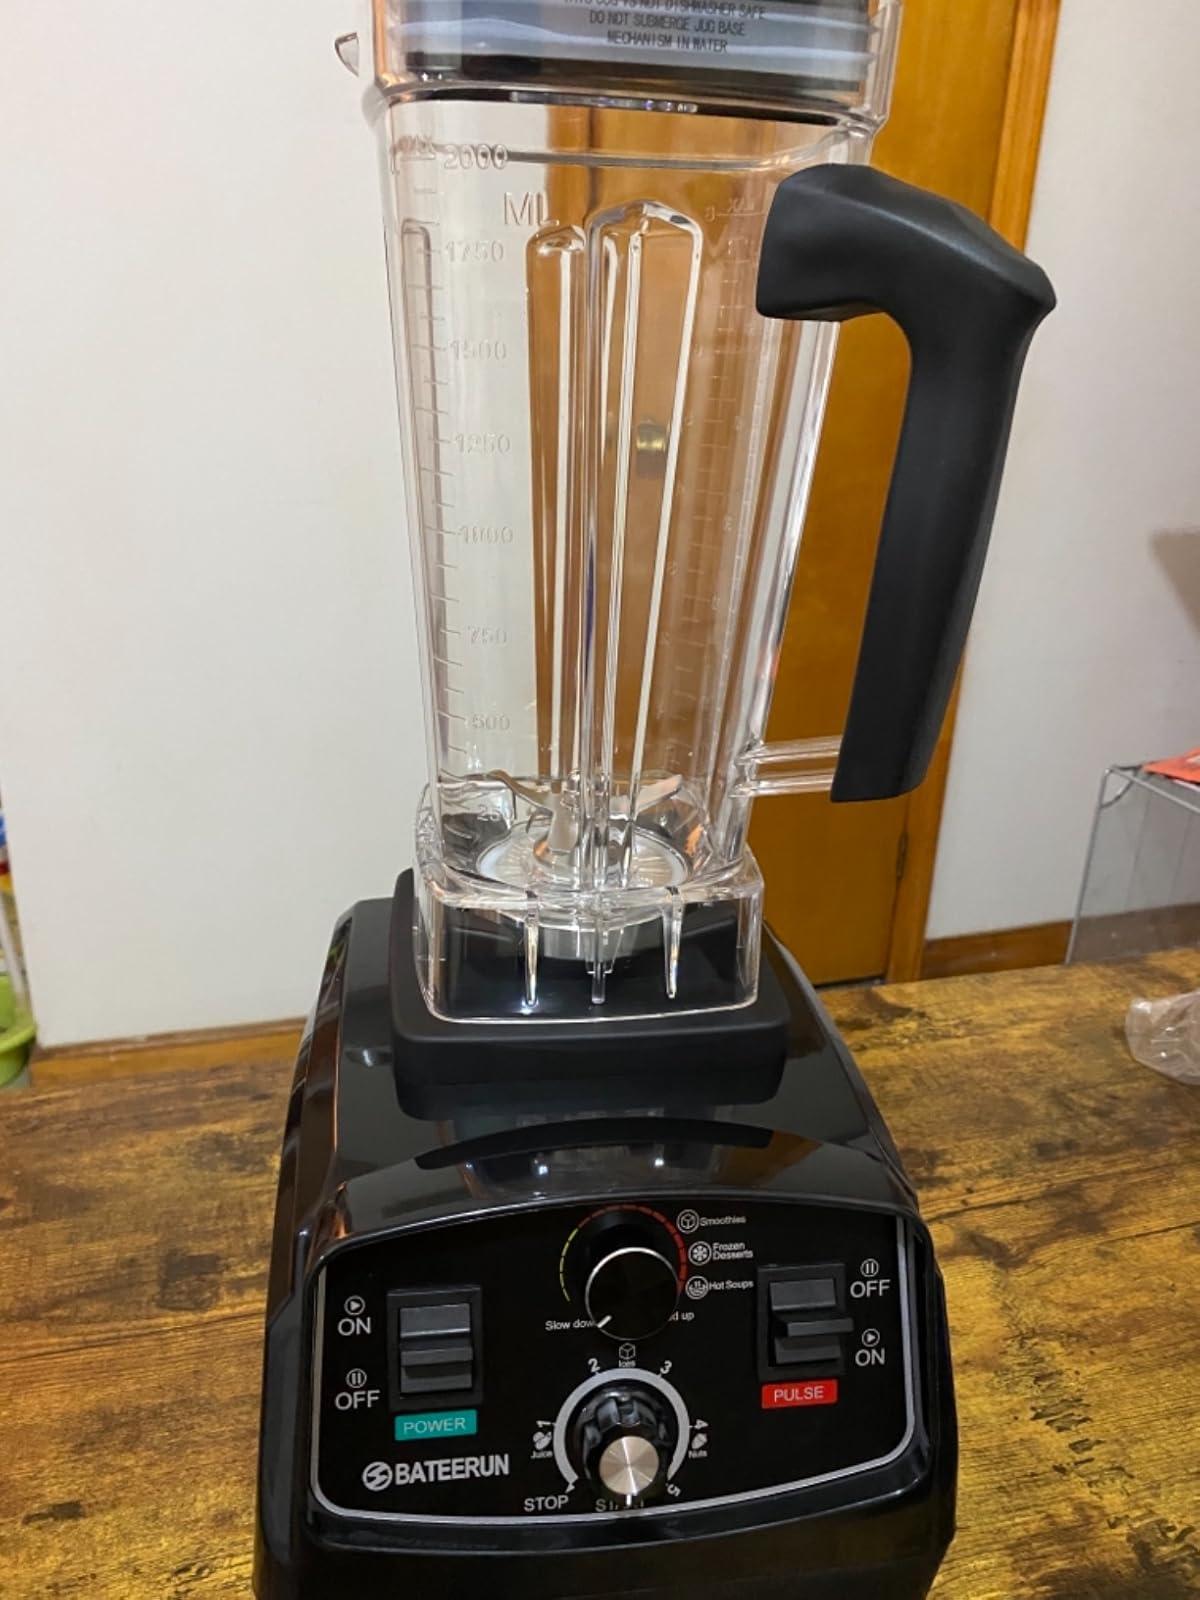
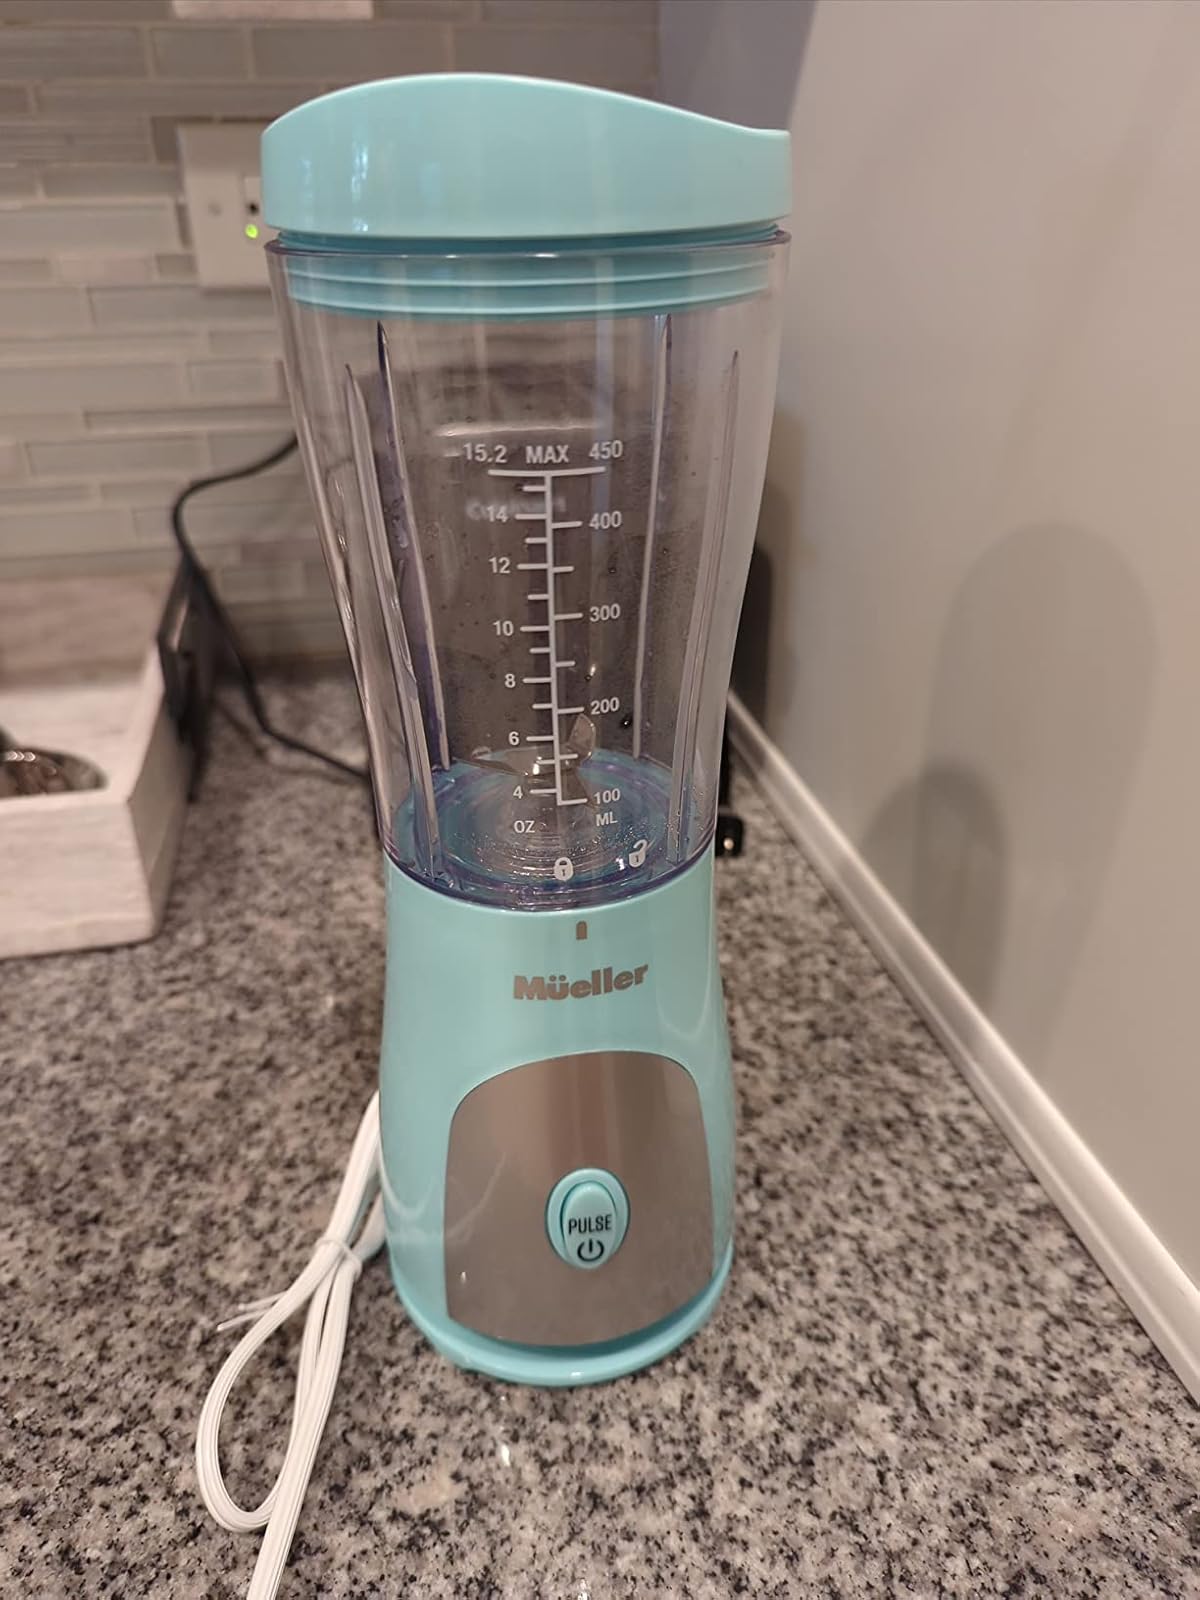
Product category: items_blender
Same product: no